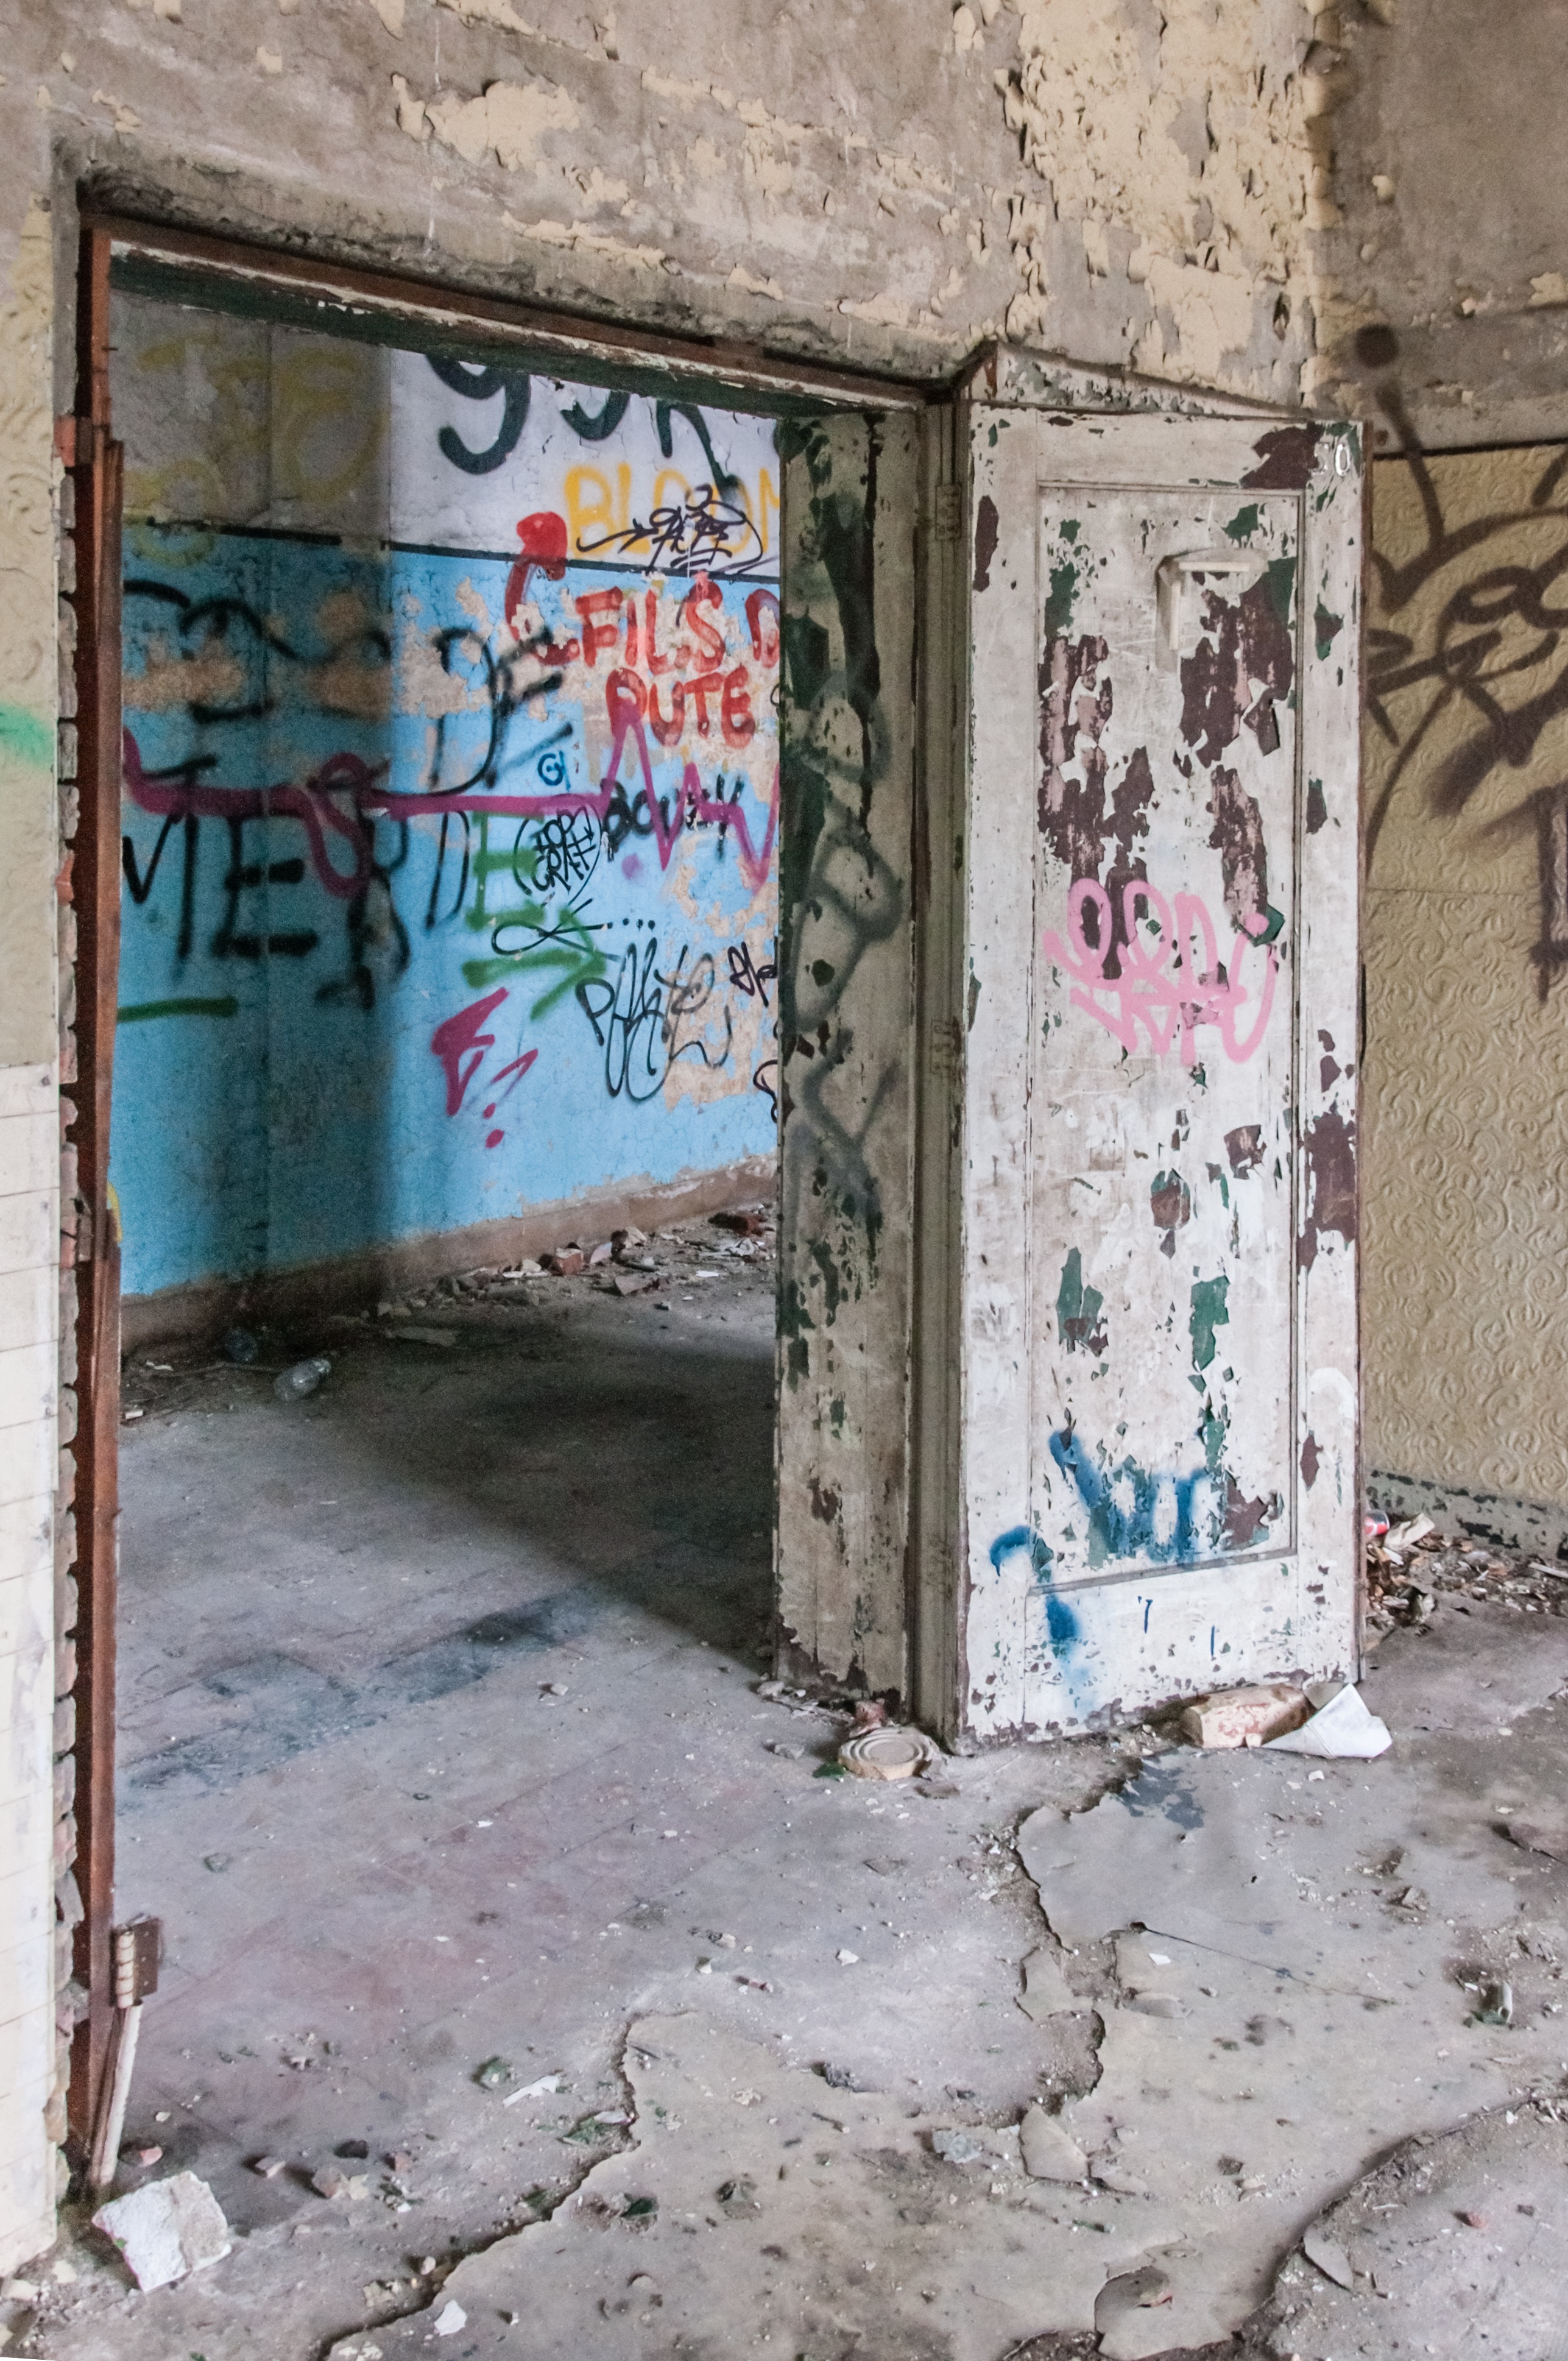
road, street, building, old, wall, color, blue, graffiti, street art, art, background, infrastructure, expired, leave, urban area, ancient history